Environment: real
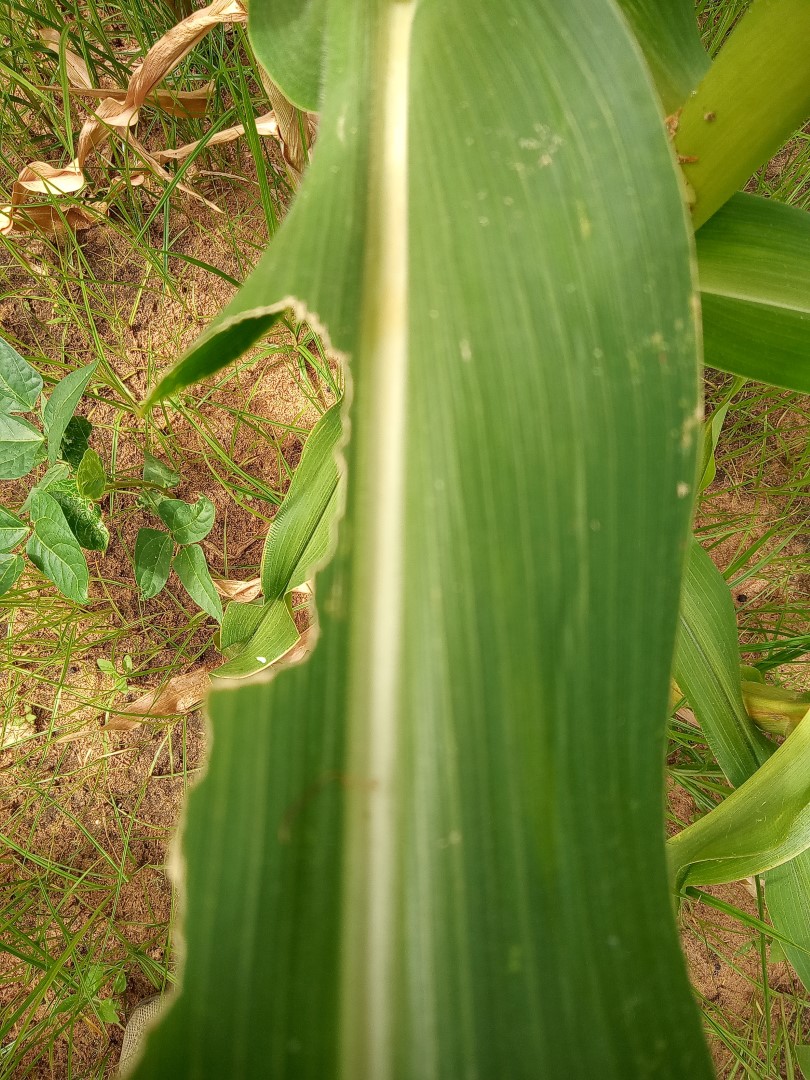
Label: fall_armyworm